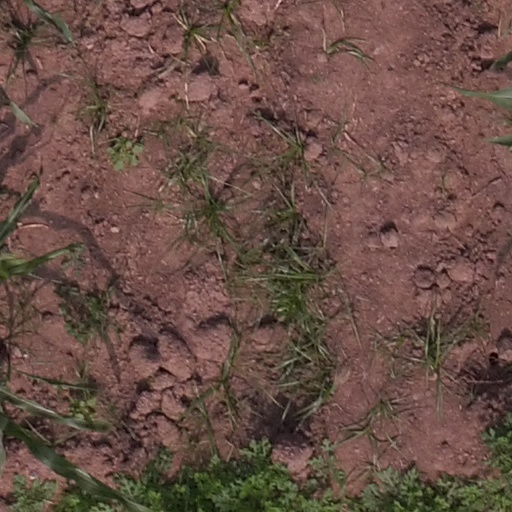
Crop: maize; corn